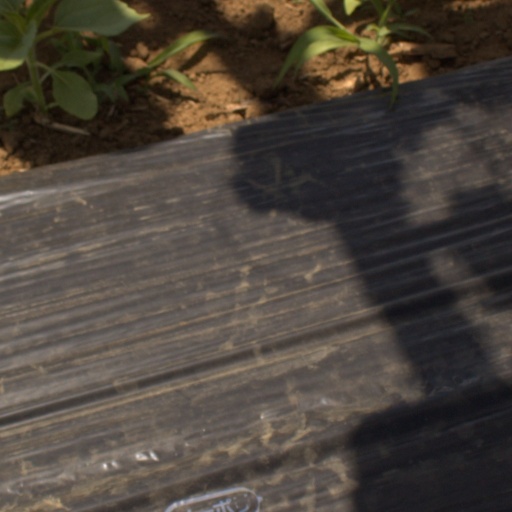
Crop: Jerusalem artichoke